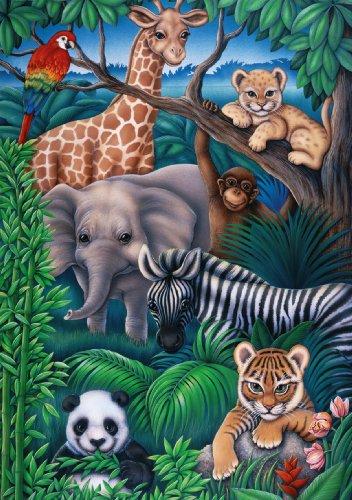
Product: Ravensburger Animal Kingdom - 35 Piece Jigsaw Puzzle for Kids – Every Piece is Unique, Pieces Fit Together Perfectly
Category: Toys & Games | Puzzles | Jigsaw Puzzles
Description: Great Condition.
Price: $10.99
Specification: ProductDimensions:10.8x7.5x1.5inches|ItemWeight:7.2ounces|ShippingWeight:7.2ounces(Viewshippingratesandpolicies)|DomesticShipping:ItemcanbeshippedwithinU.S.|InternationalShipping:ThisitemcanbeshippedtoselectcountriesoutsideoftheU.S.LearnMore|ASIN:B0016282U6|Itemmodelnumber:08601|Manufacturerrecommendedage:4-15years